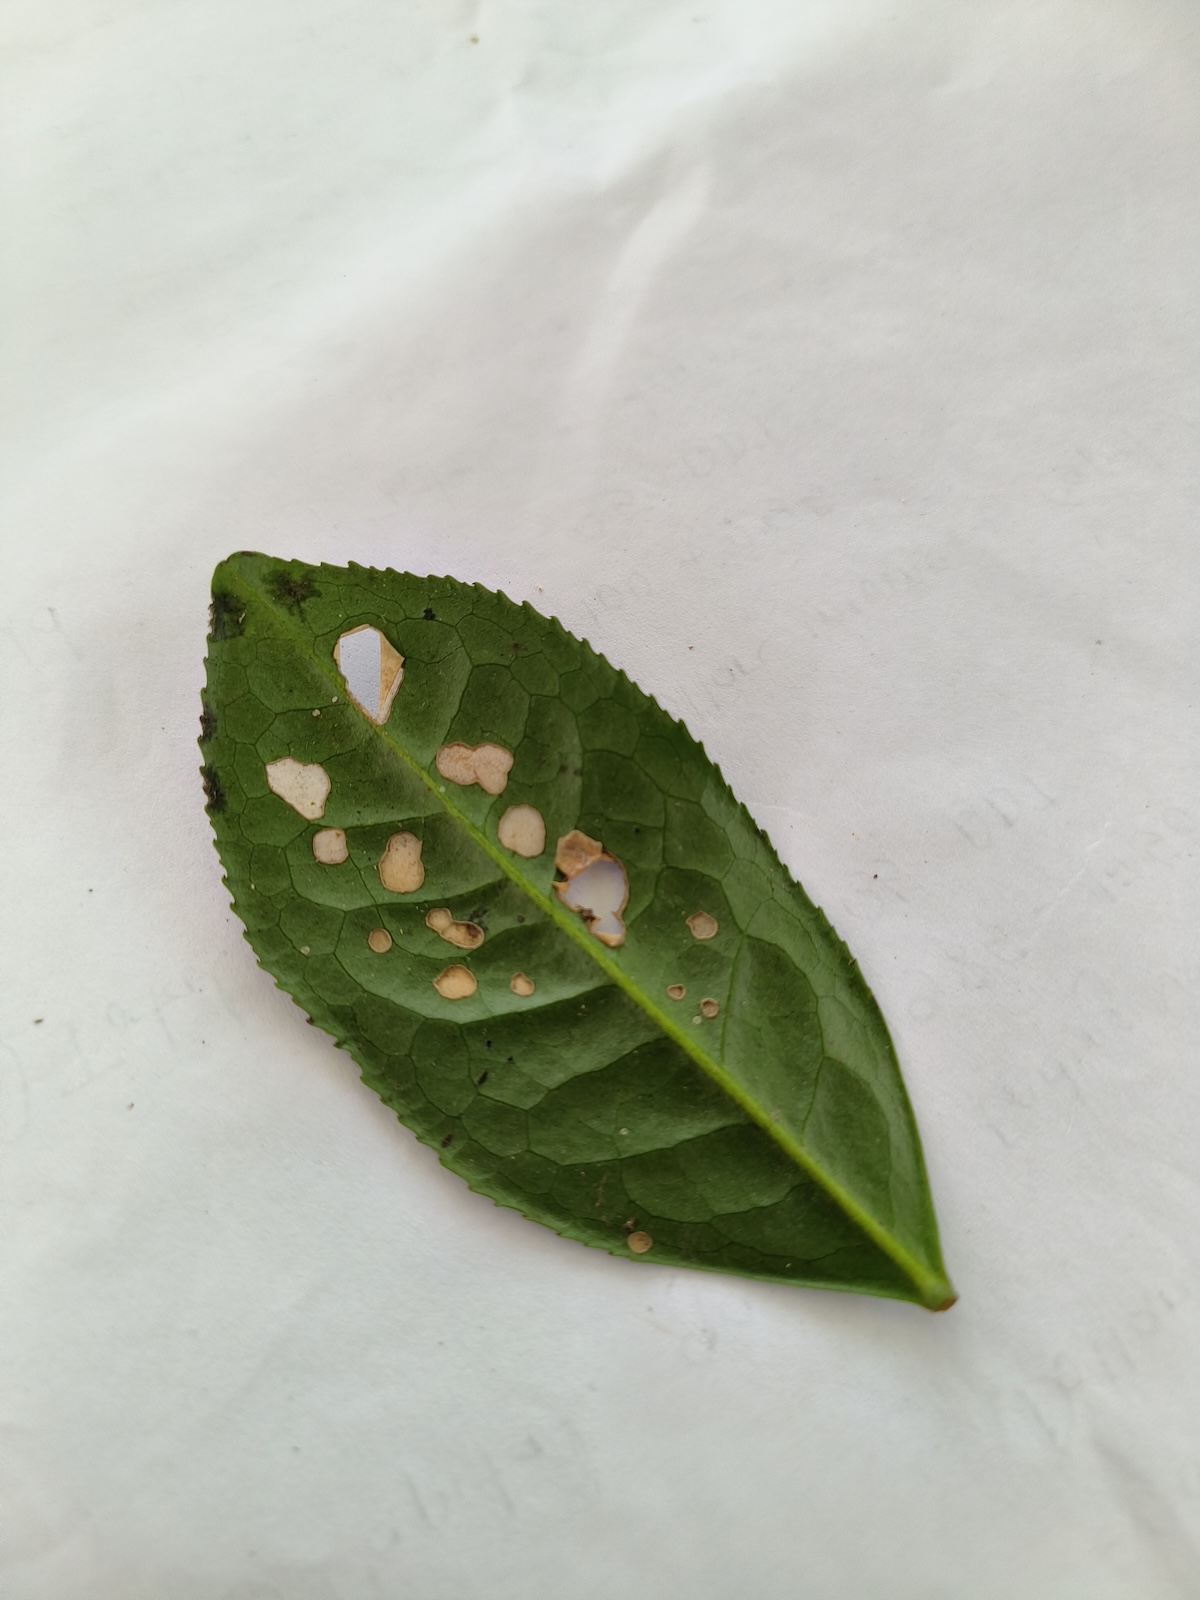
Label: Gray Blight